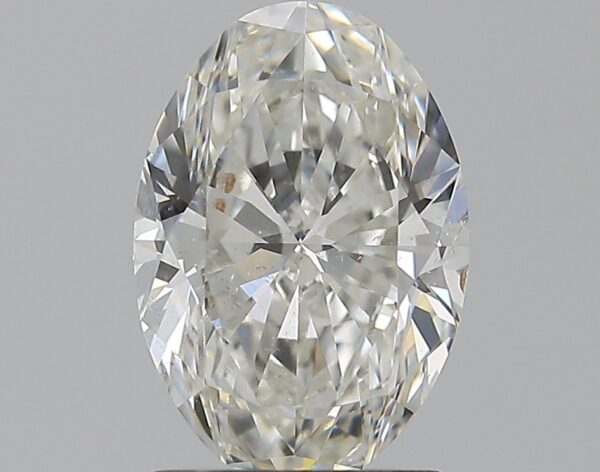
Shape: oval
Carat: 1.51
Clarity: SI1
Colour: G
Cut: EX
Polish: EX
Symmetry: EX
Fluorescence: ST
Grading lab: GIA
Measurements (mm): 9.11 x 6.28 x 3.96